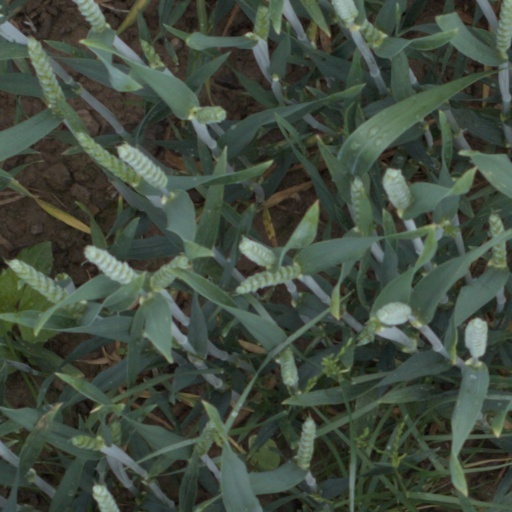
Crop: wheat